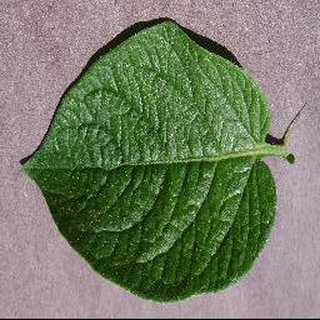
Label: healthy_potato